Church of Nuestra Señora de la Palma, Algeciras

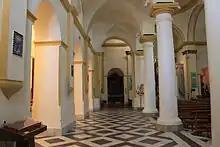
The church nave

The nave has a barrel vault, separated from the sides by thick Doric columns, while vaulting of the aisles is supported by pilasters. The main features of the facade are buttresses on either side of the door and a niche for the Virgin Mary. The rear of the building was cleared at the beginning of 21st century but there a modern building remains on the left, obliterating the view over the Calle Ventura Morón.